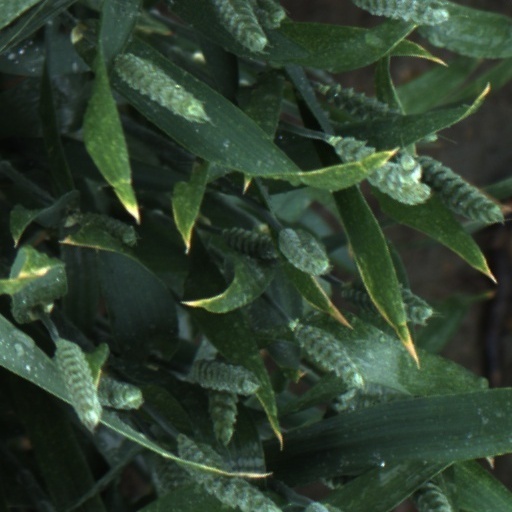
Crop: wheat